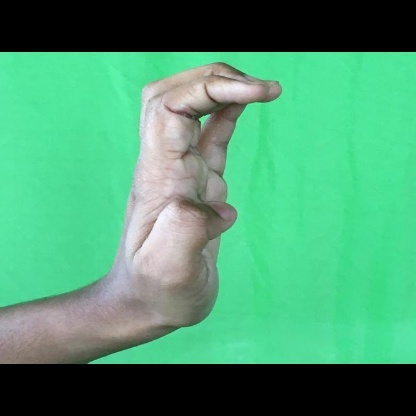
Mudra: Sarpasirsha